Bécheresse

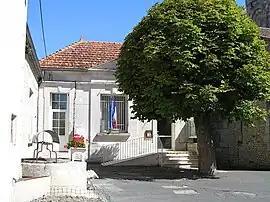
Town hall

Bécheresse is a commune in the Charente department in southwestern France.